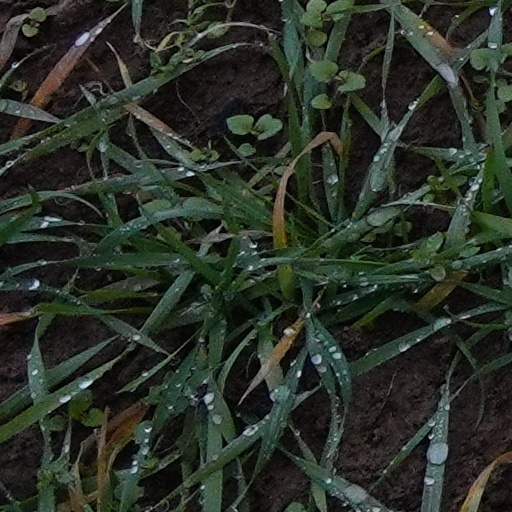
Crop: wheat